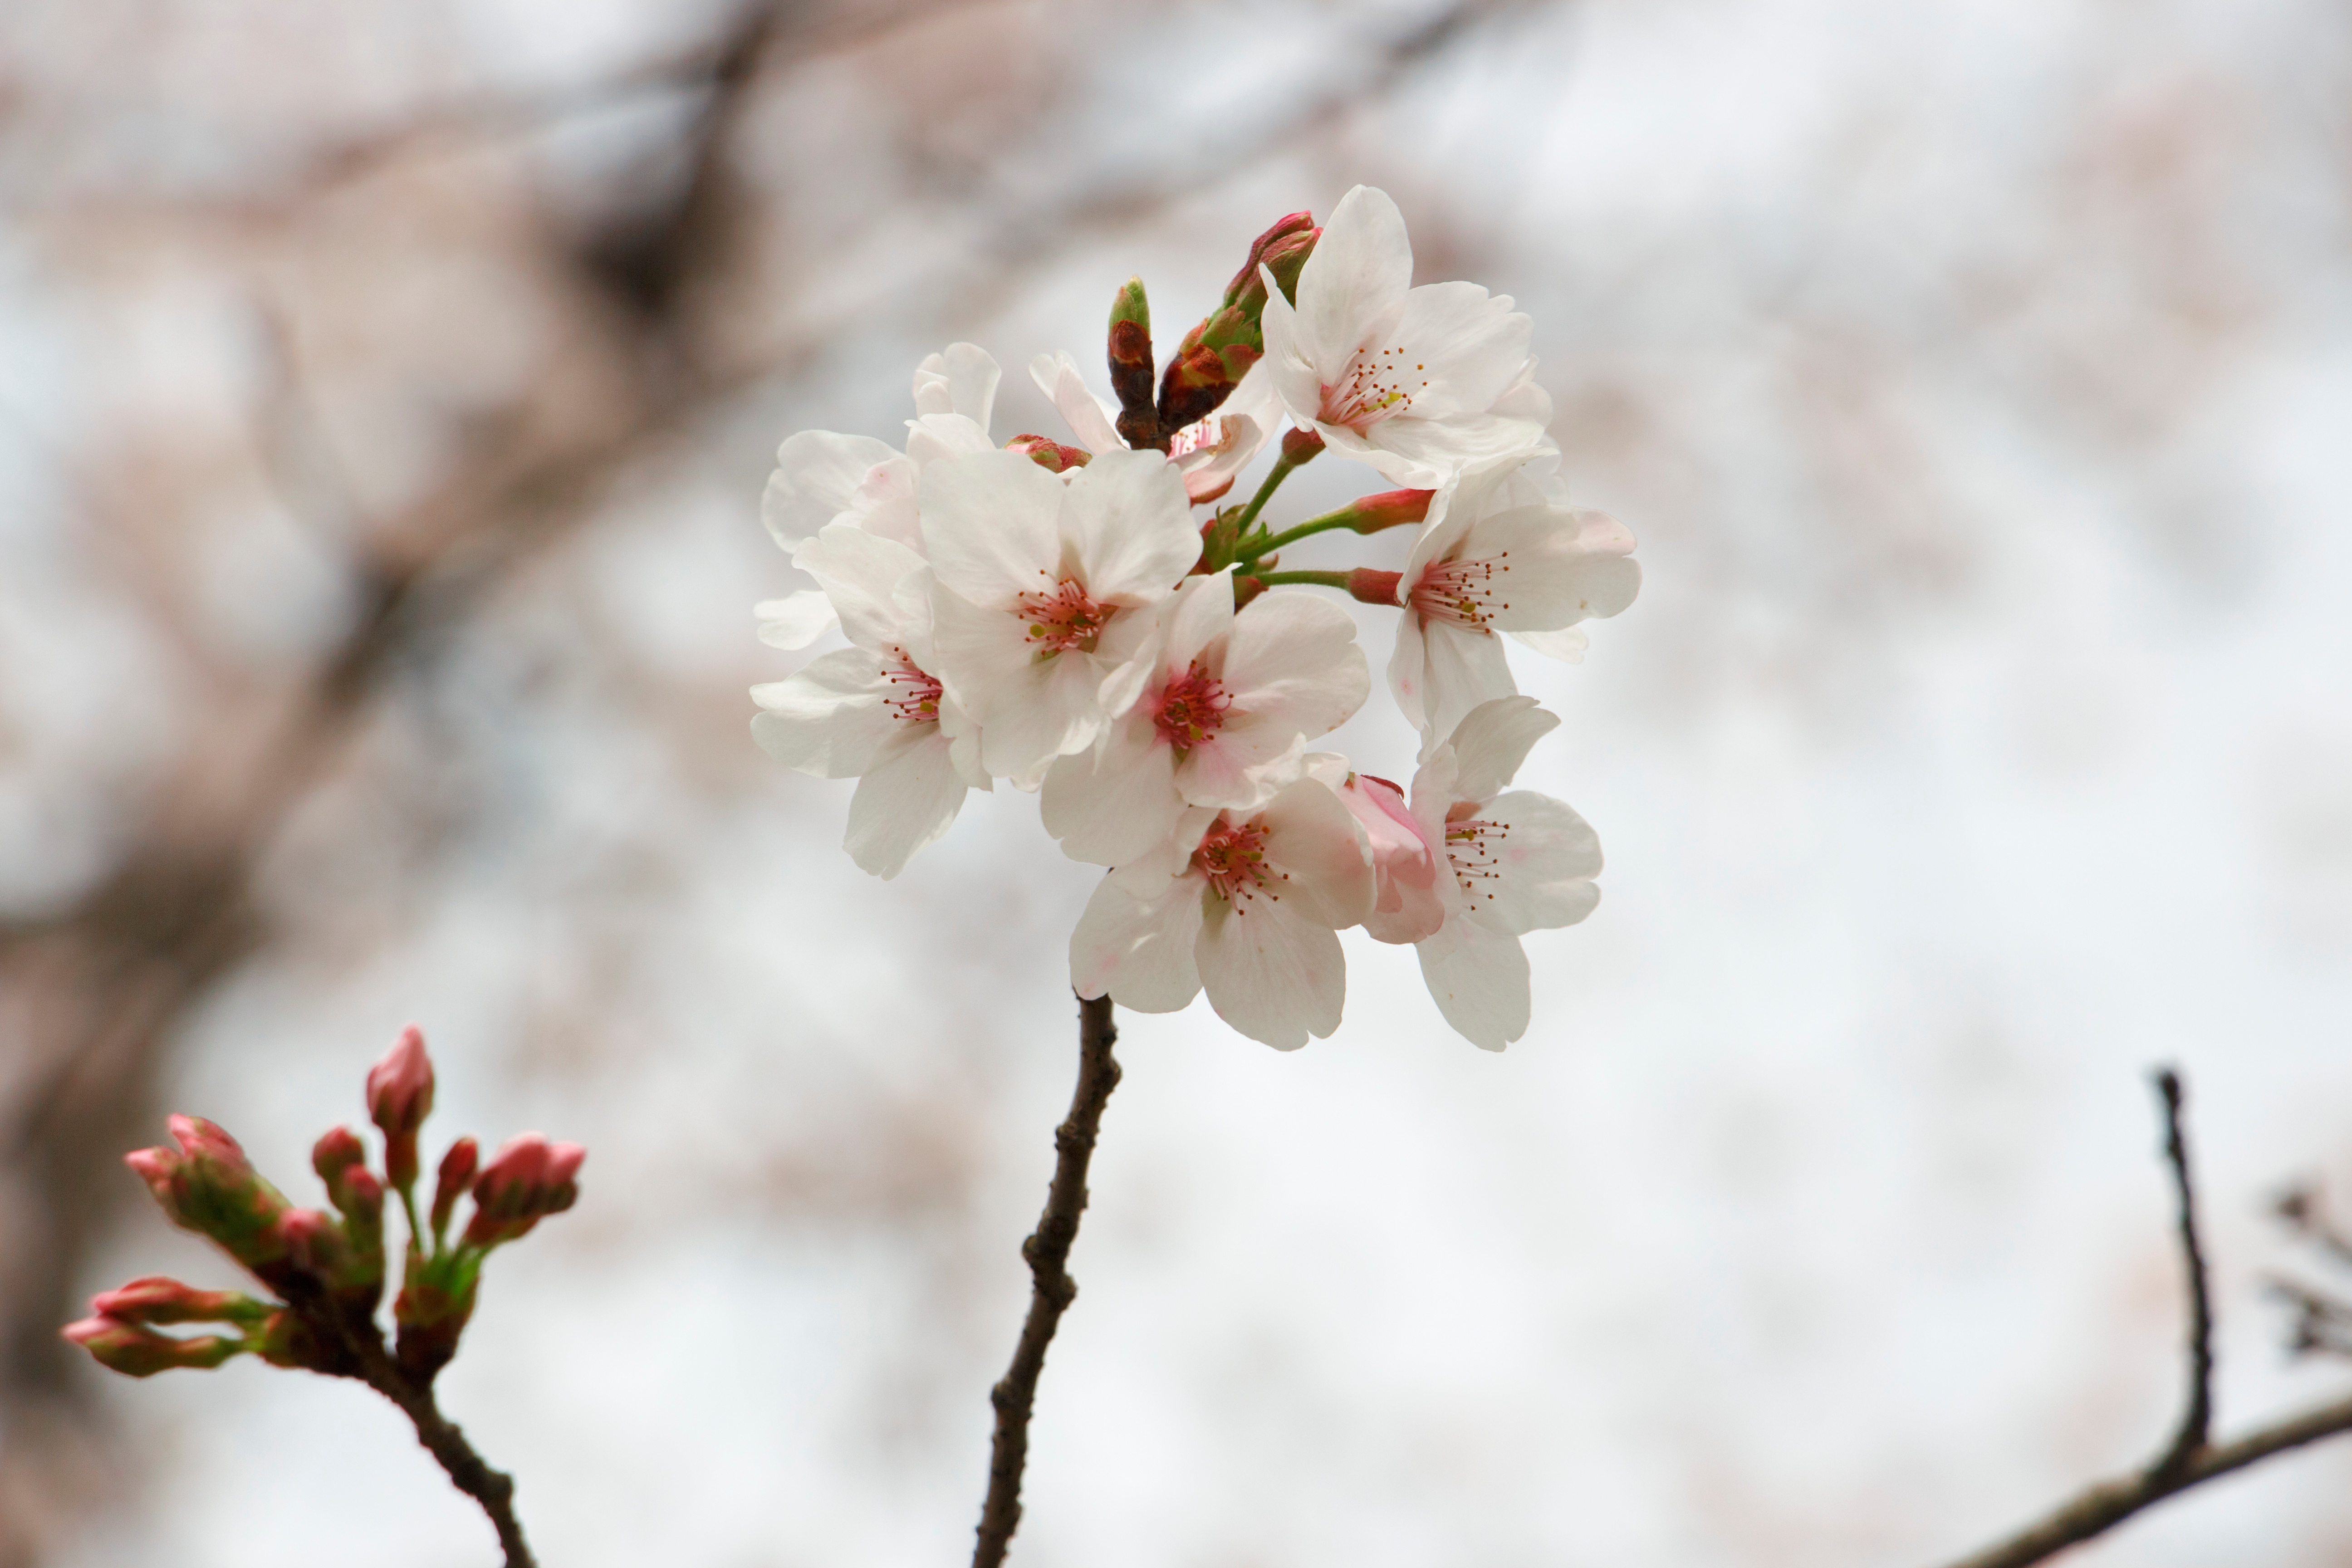
branch, blossom, plant, flower, petal, food, spring, produce, botany, flora, season, cherry blossom, twig, close up, macro photography